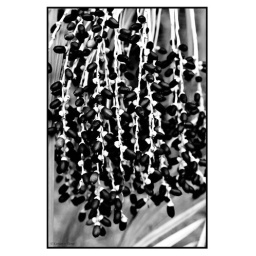
Palm nuts in black and white